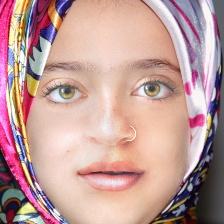
Label: faces